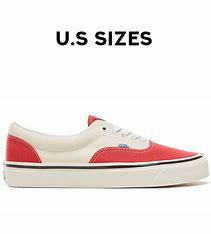
Brand: Vans
Model: Era 95 DX